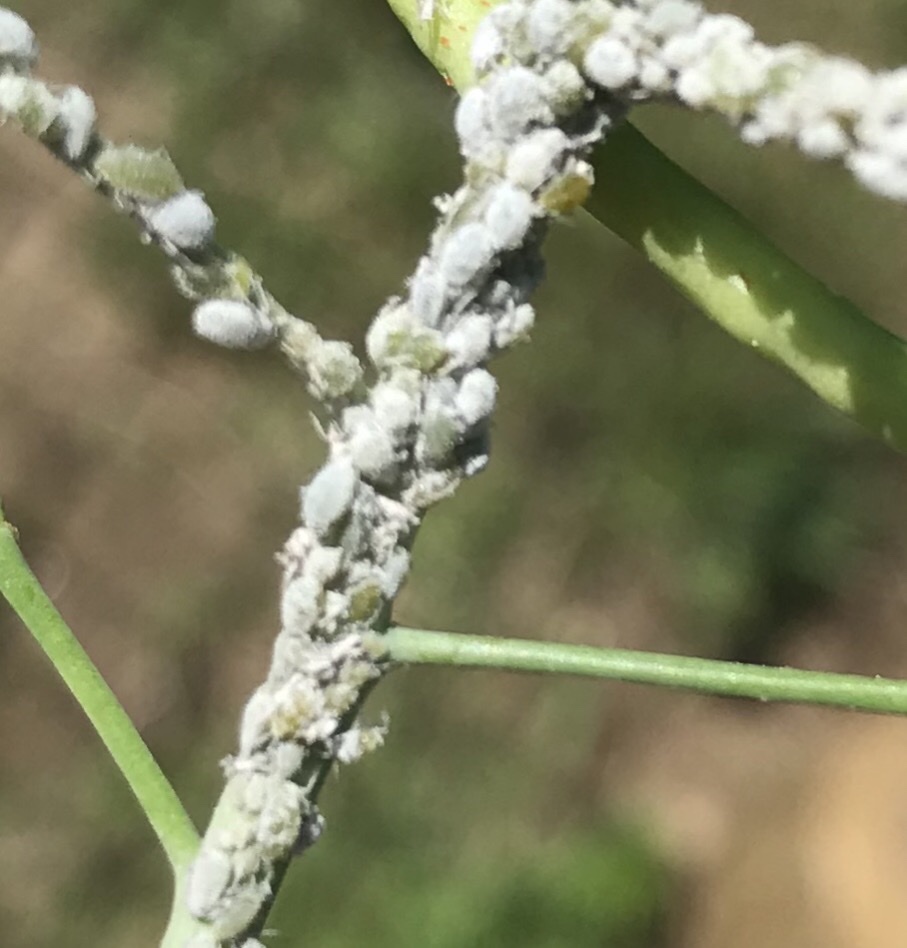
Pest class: cabbage_aphid